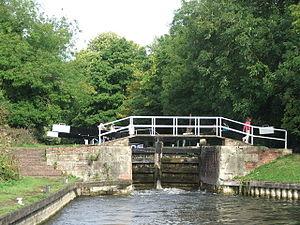
L’écluse de Bull est une écluse sur le canal Kennet et Avon, située à Newbury, dans le Berkshire, en Angleterre.